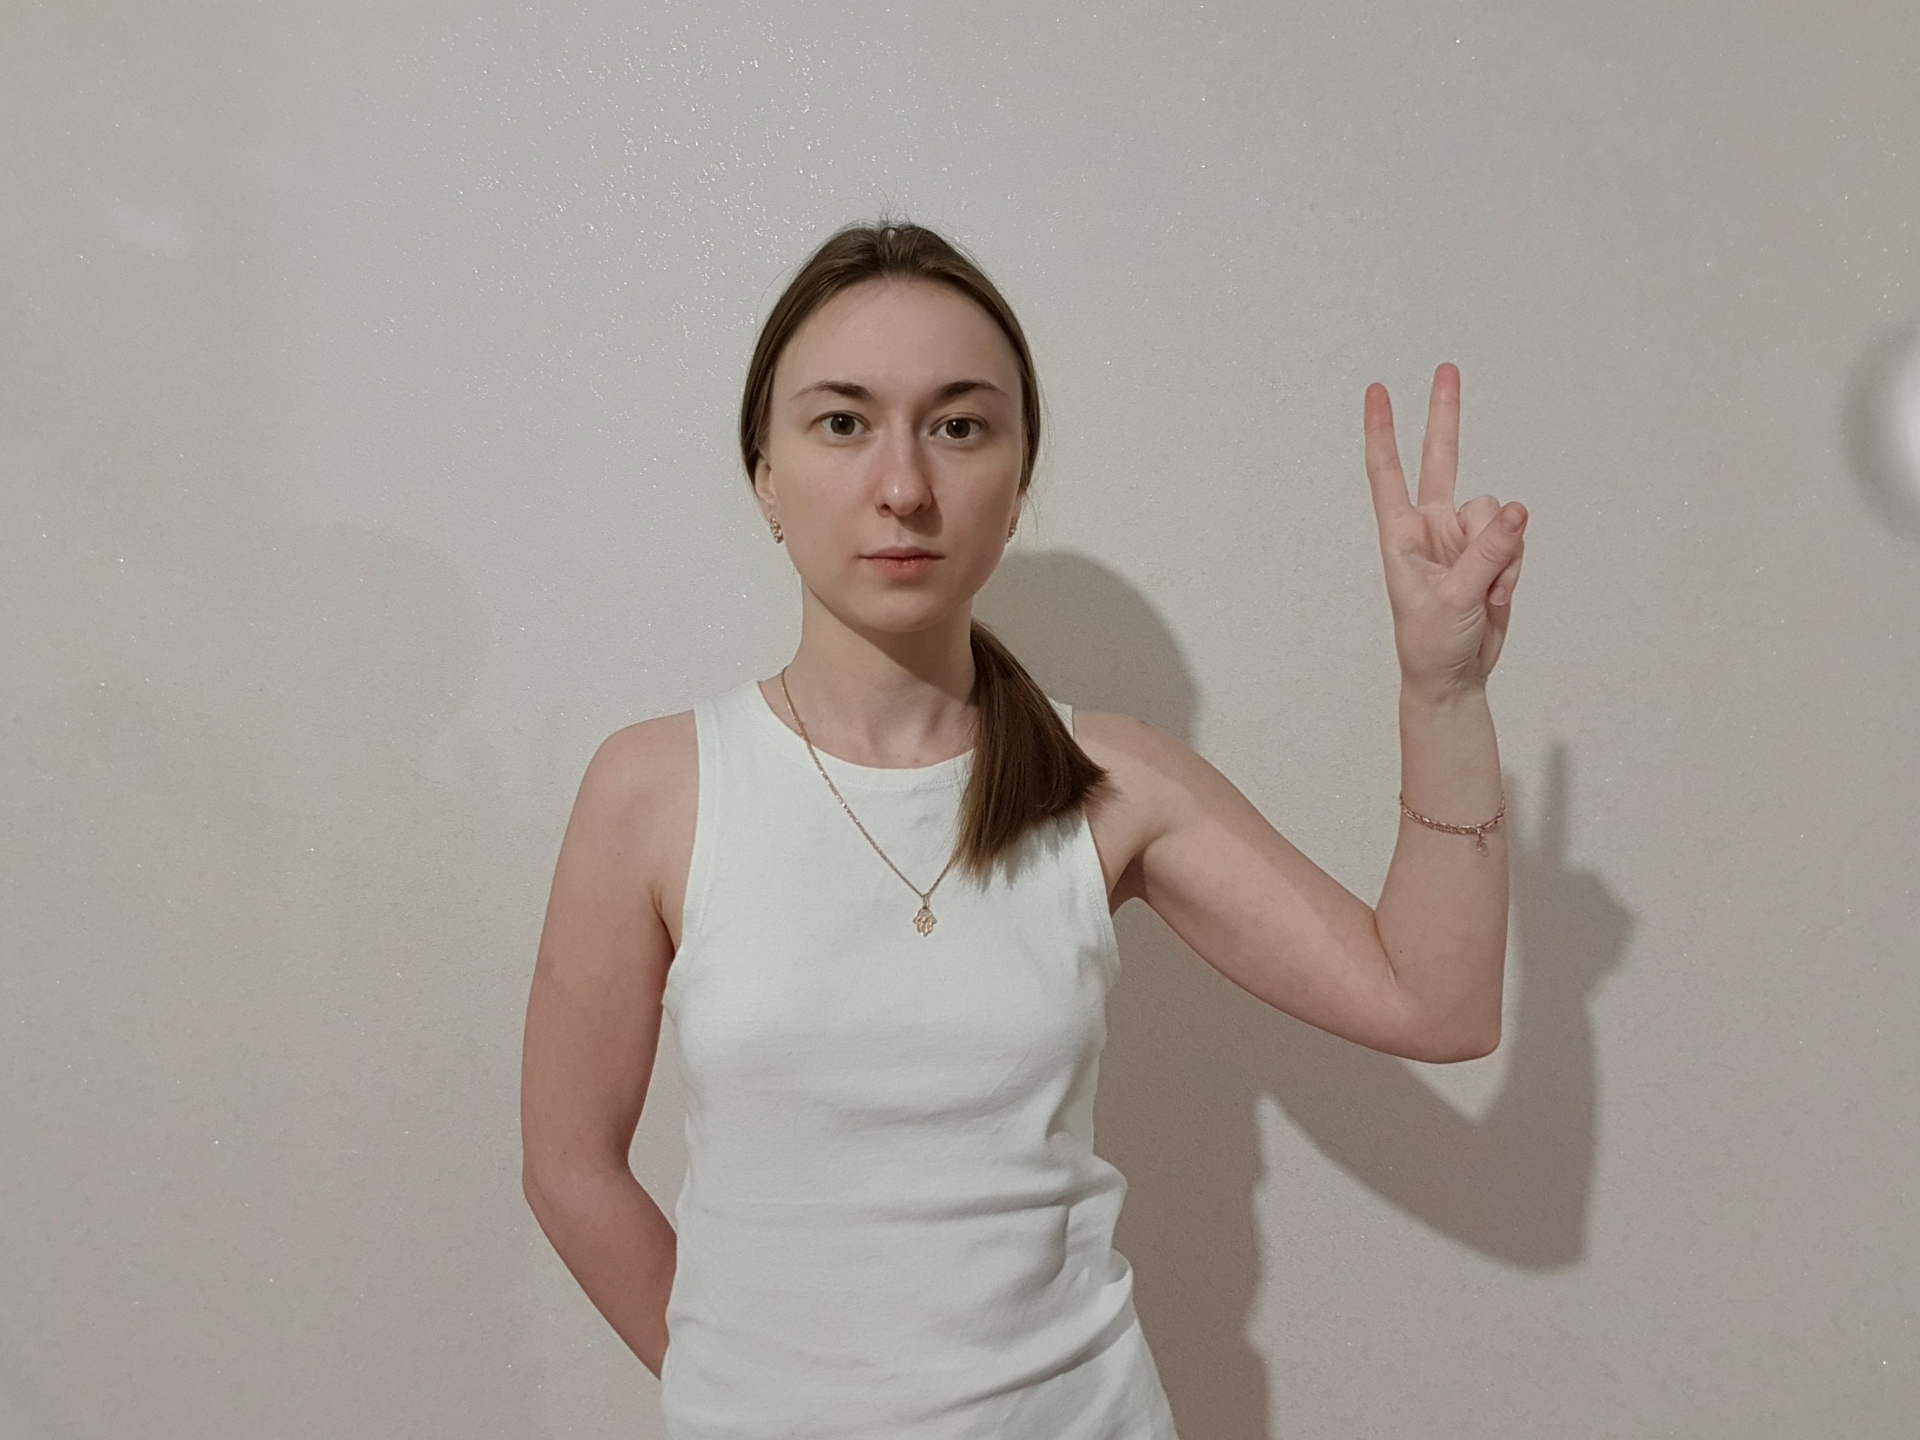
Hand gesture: peace